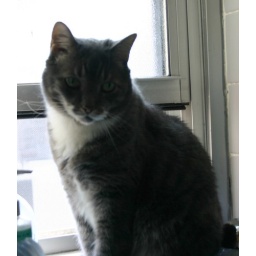
She came in thru the bathroom window